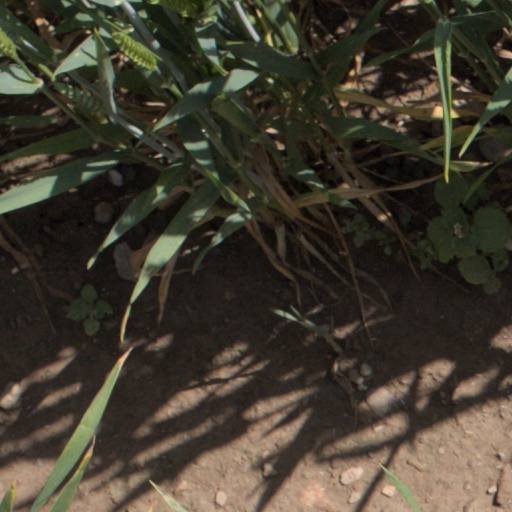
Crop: wheat